Earlville Historic District

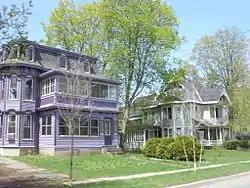
Houses at Earlsville, May 2009

Earlville Historic District is a national historic district located at Earlville in Chenango and Madison County, New York. The district contains 164 contributing buildings. It includes the commercial area at the center of the village and residential areas on the main thoroughfares and two side streets. Most of the buildings in the district were built between 1880 and 1920. Located within the district is the separately listed Earlville Opera House.